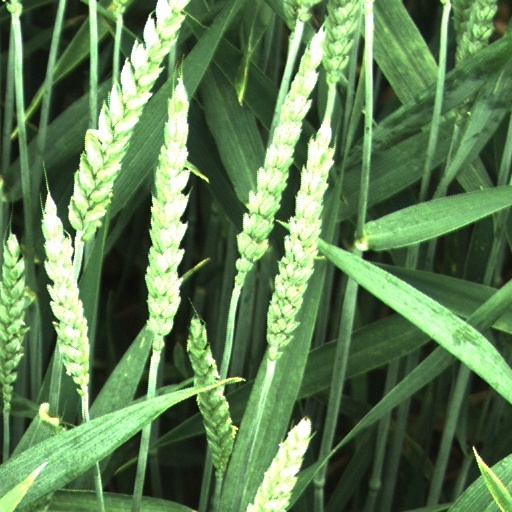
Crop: wheat